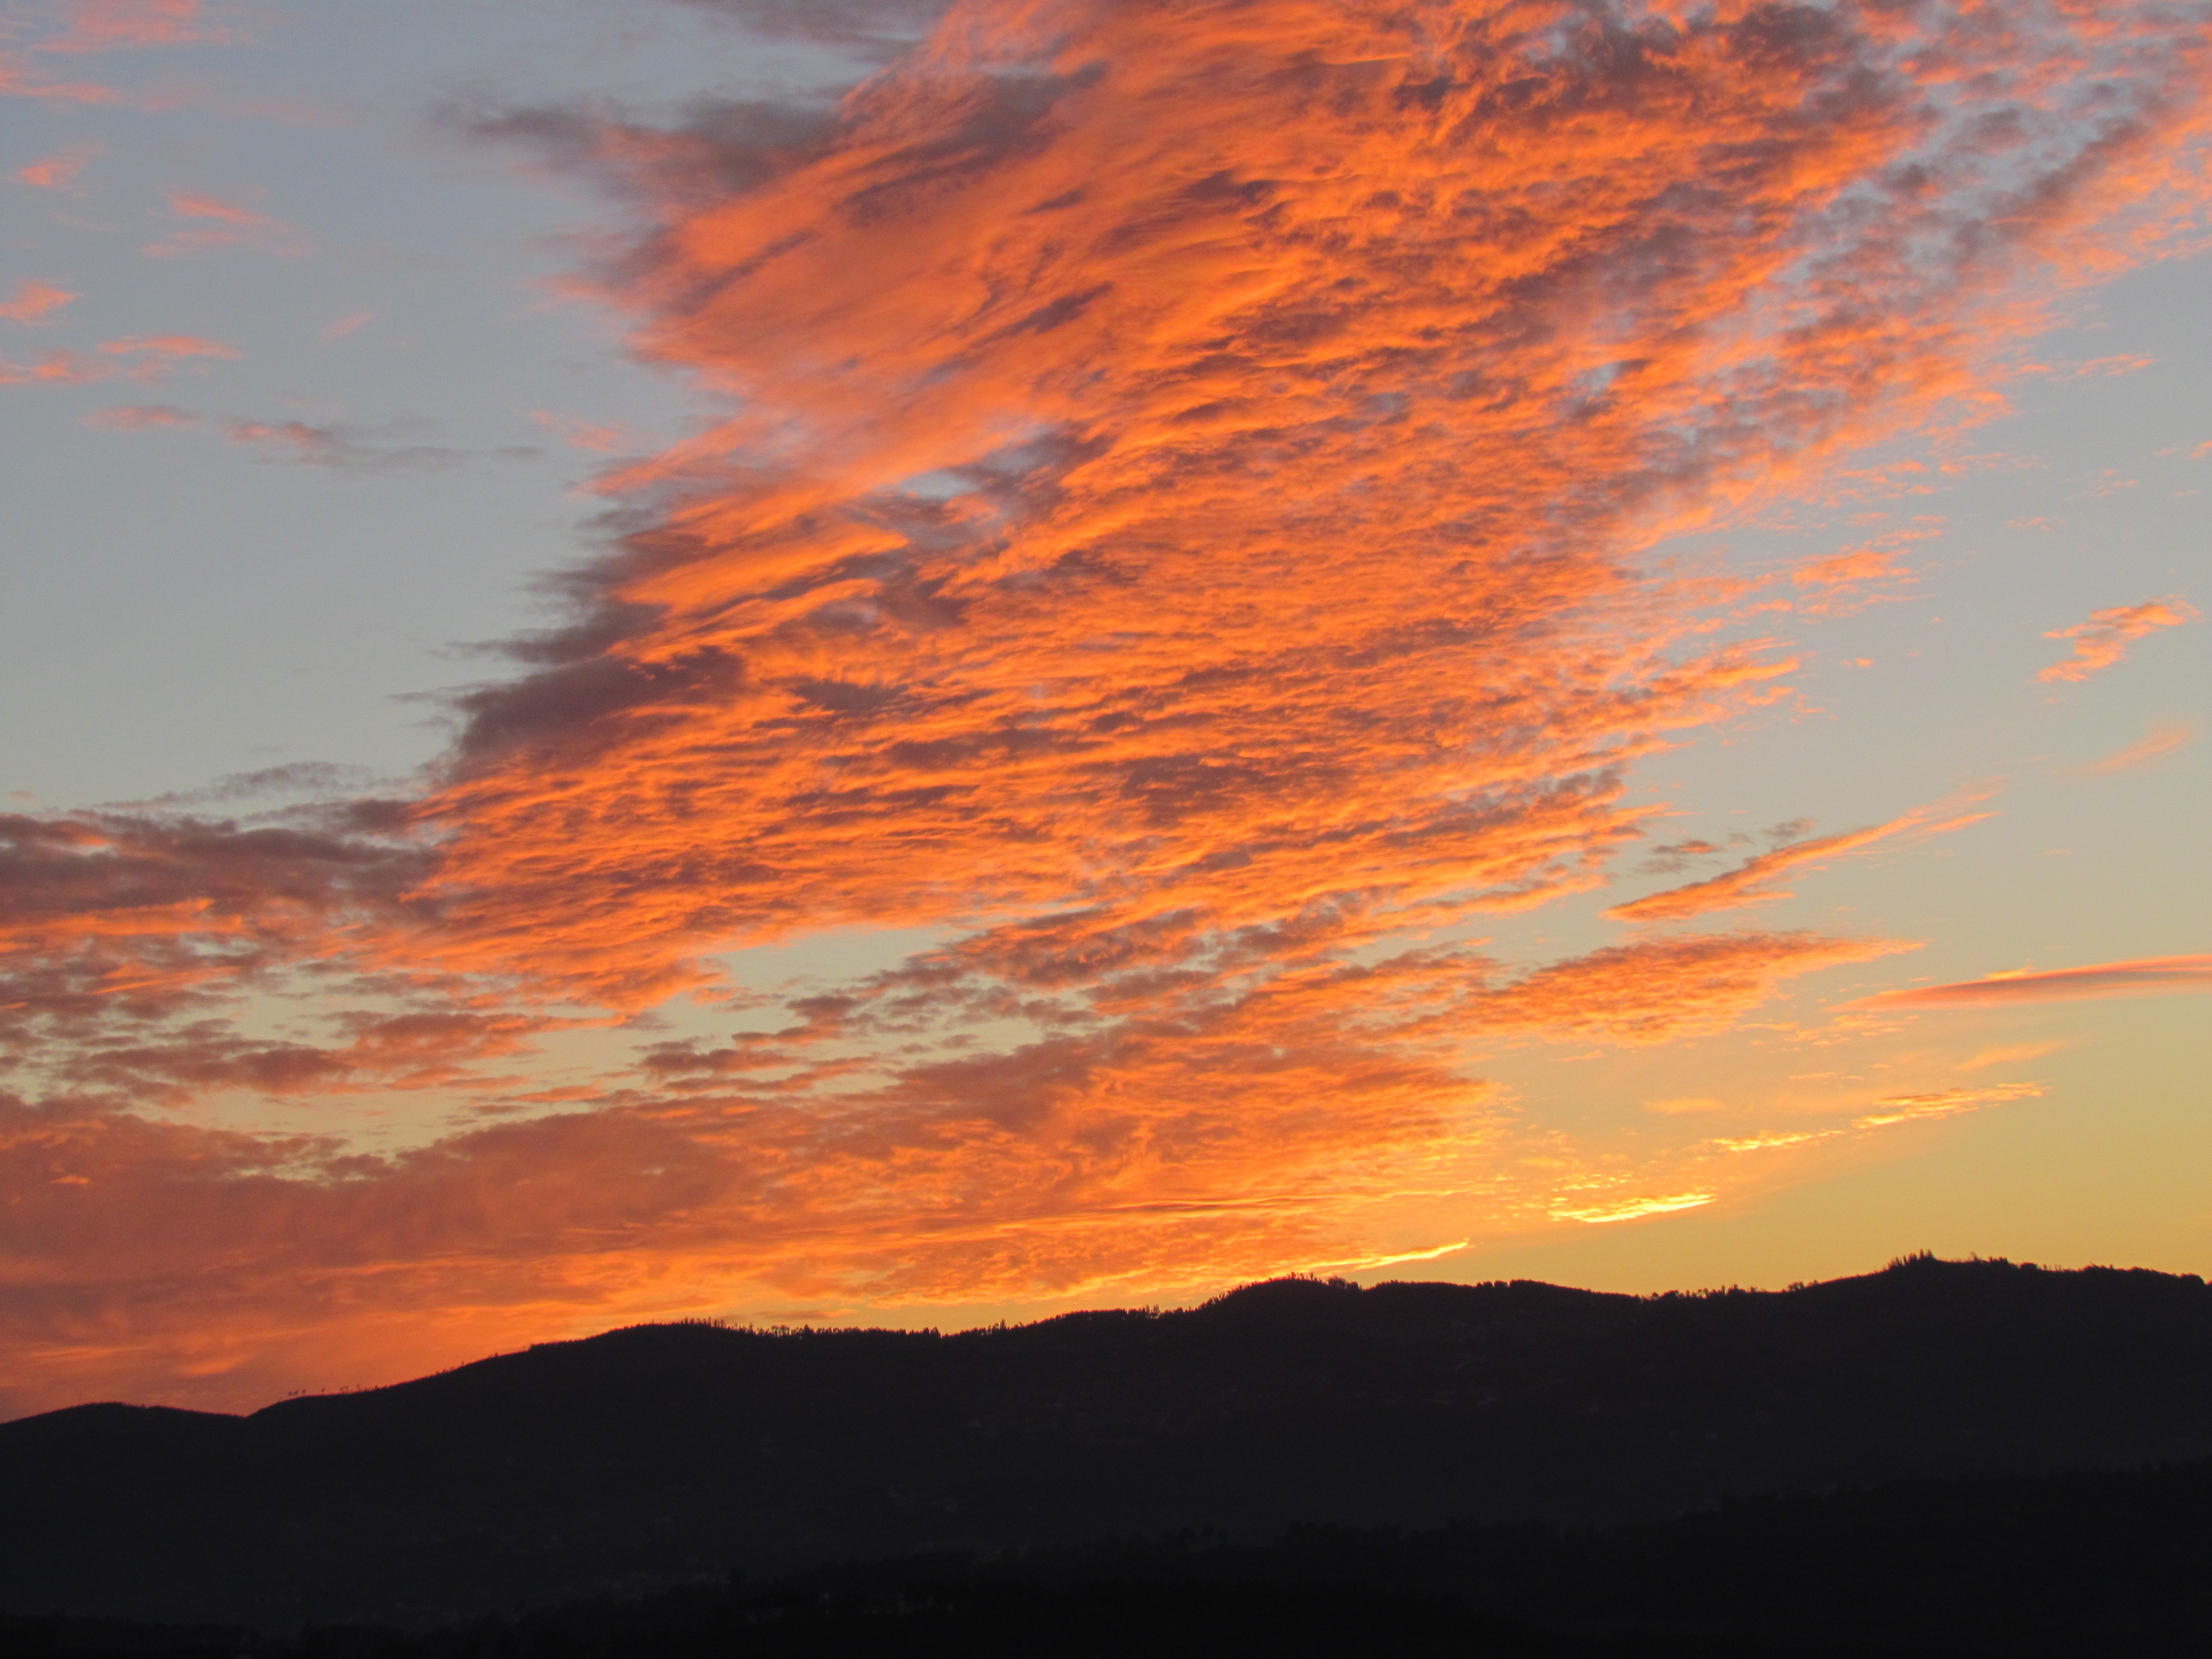
horizon, mountain, light, cloud, sky, sunshine, sunrise, sunset, morning, hill, dawn, atmosphere, dusk, evening, color, portugal, sol, afterglow, meteorological phenomenon, geological phenomenon, red sky at morning, terras de basto